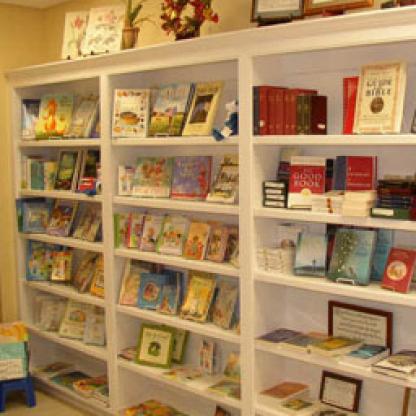
Scene: Indoor